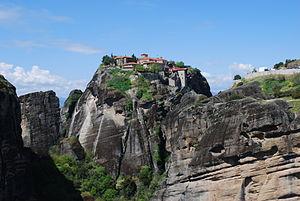
Vue du Grand Météore depuis le monastère de Varlaam, aux Météores.